New York State Route 149

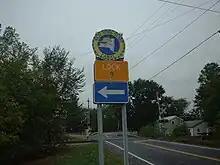
Signage for Champlain Canal Lock 9 along NY 149 in Smith's Basin

Several portions of NY 149 were constructed during the early 20th century when the state of New York assumed ownership over thousands of highways across the state. The earliest known constructed portion of modern NY 149 is the segment between the southern end of the NY 22 overlap and the southern village limits of Granville. The state let a $10,850 (equivalent to $ in ) contract to improve the highway, legislatively designated as part of State Highway 104 (SH 104), on May 12, 1902. The highway was added to the state highway system on October 6, 1902, following the completion of the project. The portion of NY 149 that overlaps US 9 in Queensbury, designated as part of SH 417, was improved under the terms of a $82,700 (equivalent to $ in ) contract awarded on July 10, 1906. It was added to the state highway system on January 10, 1907.